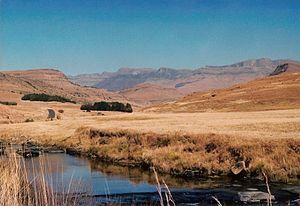
Le Drakensberg et la rivière Tugela
Le Royal Natal National Park est un parc national qui s'étend sur 81 kilomètres carrés, il est situé dans la province du KwaZulu-Natal en Afrique du Sud et fait partie du site du patrimoine mondial du parc uKhahlamba Drakensberg.
Le KwaZulu-Natal est une province de l'Afrique du Sud. Il représente une fusion de l'ancienne province de Natal avec le bantoustan zoulou de KwaZulu.